Religion in Zambia

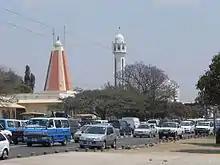
Hindu temple and Mosque in Lusaka Province.

Christianity is believed to have arrived in Zambia in the form of European Protestant missionaries and African explorers during the mid of 19th century. David Livingstone was a Scottish missionary who did pioneering missionary work that brought the attention of Africa to the Western world. Livingstone inspired abolitionists of the slave trade, explorers and missionaries. He led the way in Central Africa to missionaries who initiated the education and health care for Africans. Many African chiefs and tribes held him in high esteem and it was one of the major reasons for facilitating relations between them and the British.